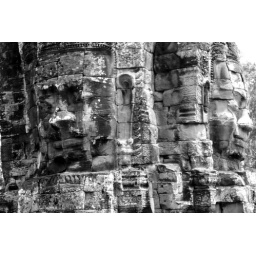
Buddha's face carved in stone